My Adventures with Superman

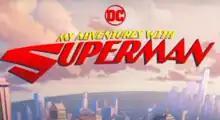
Intro logo

My Adventures with Superman is an American animated superhero anime-influenced series based on the DC Comics character Superman. The series is developed by Jake Wyatt, produced by Warner Bros. Animation and animated by Studio Mir in South Korea.